Observable universe

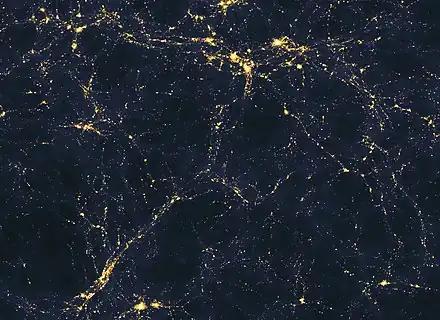
Computer simulated image of an area of space more than 50 million light-years across, presenting a possible large-scale distribution of light sources in the universe—precise relative contributions of galaxies and quasars are unclear.

The organization of structure arguably begins at the stellar level, though most cosmologists rarely address astrophysics on that scale. Stars are organized into galaxies, which in turn form galaxy groups, galaxy clusters, superclusters, sheets, walls and filaments, which are separated by immense voids, creating a vast foam-like structure sometimes called the "cosmic web". Prior to 1989, it was commonly assumed that virialized galaxy clusters were the largest structures in existence, and that they were distributed more or less uniformly throughout the universe in every direction. However, since the early 1980s, more and more structures have been discovered. In 1983, Adrian Webster identified the Webster LQG, a large quasar group consisting of 5 quasars. The discovery was the first identification of a large-scale structure, and has expanded the information about the known grouping of matter in the universe.